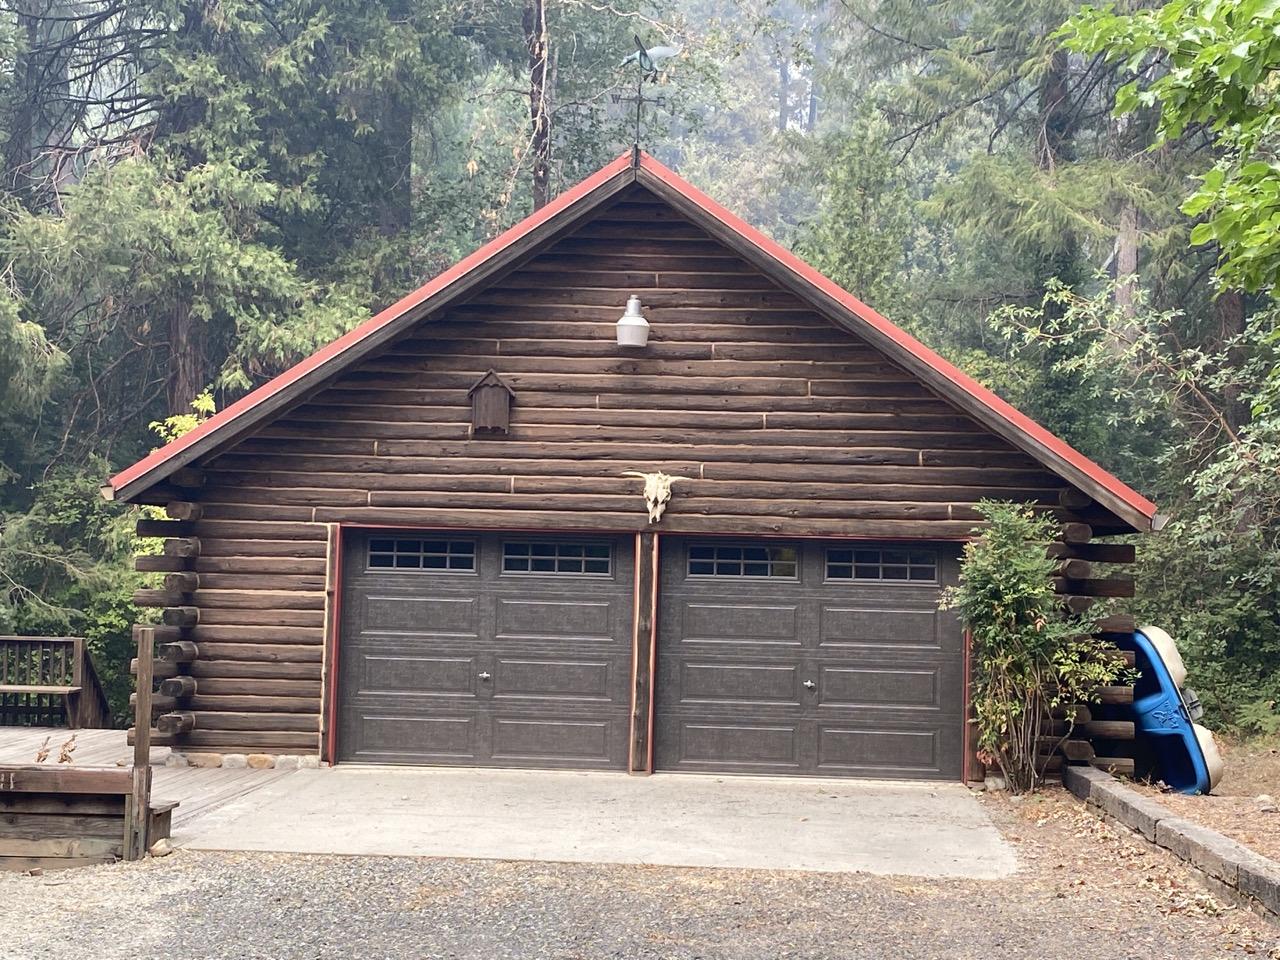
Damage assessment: no_damage